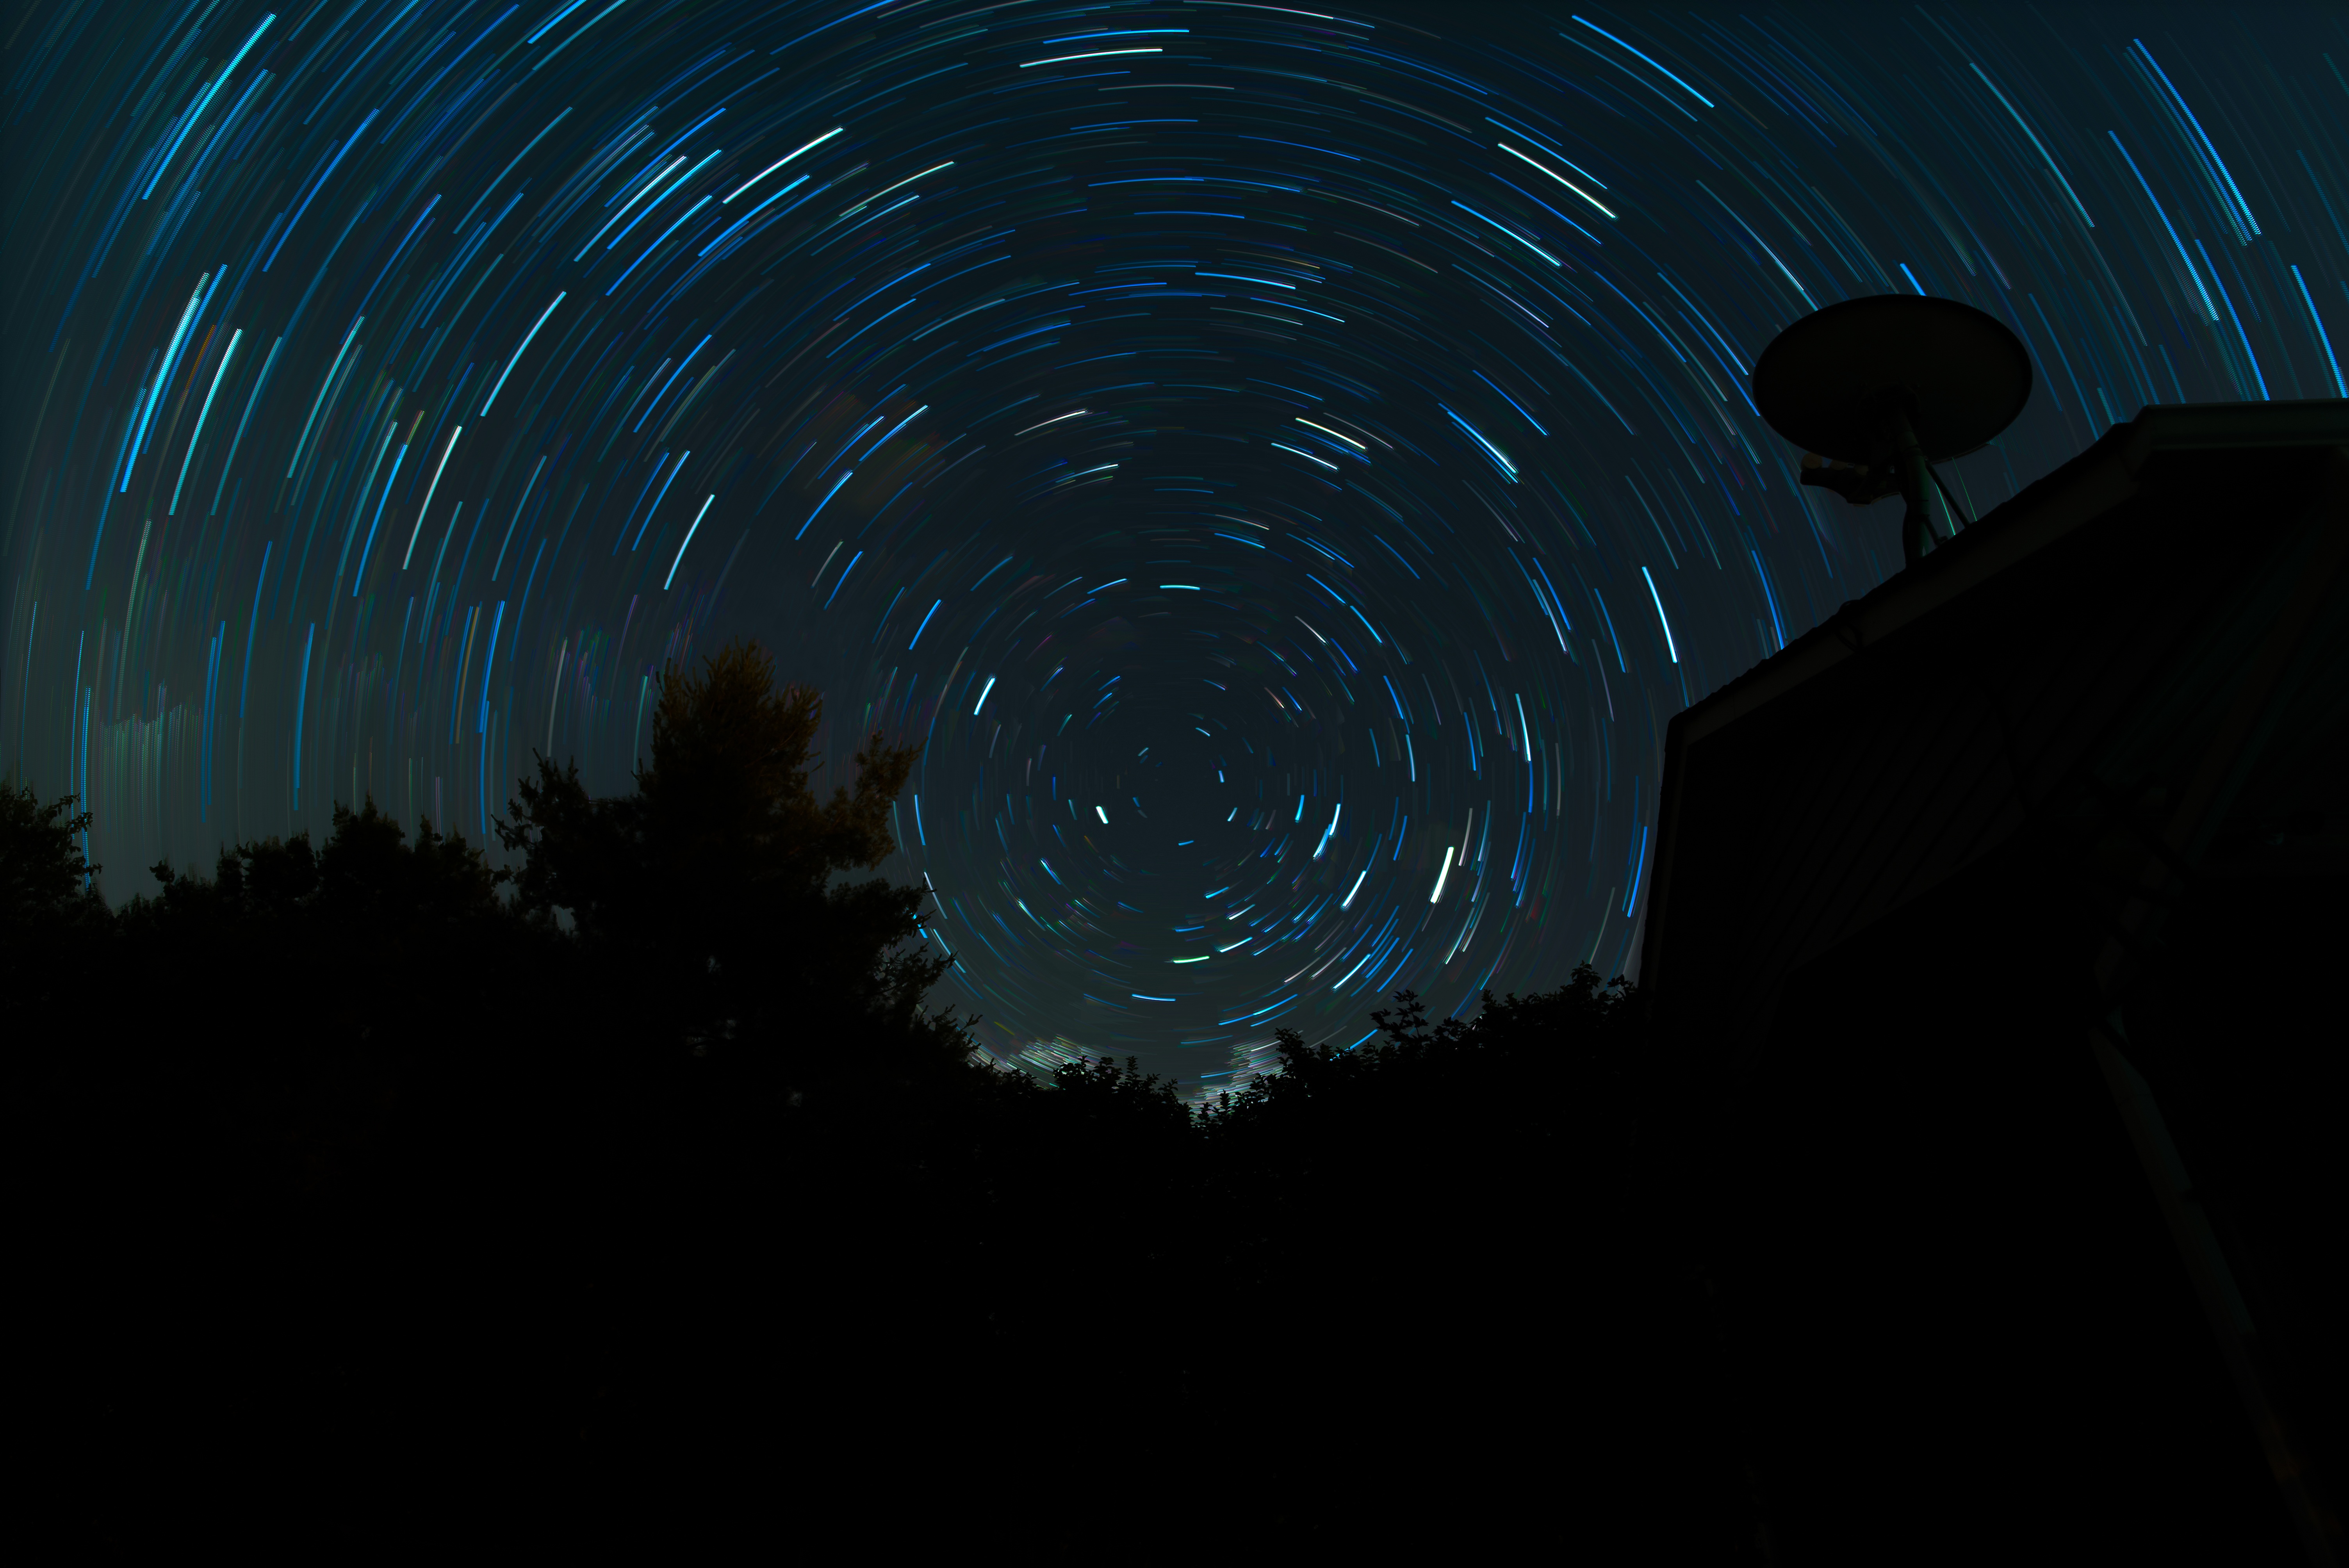
blue, night, atmosphere, darkness, light, atmosphere of earth, outer space, screenshot, moonlight, astronomy, reflection, space, computer wallpaper, astronomical object